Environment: real
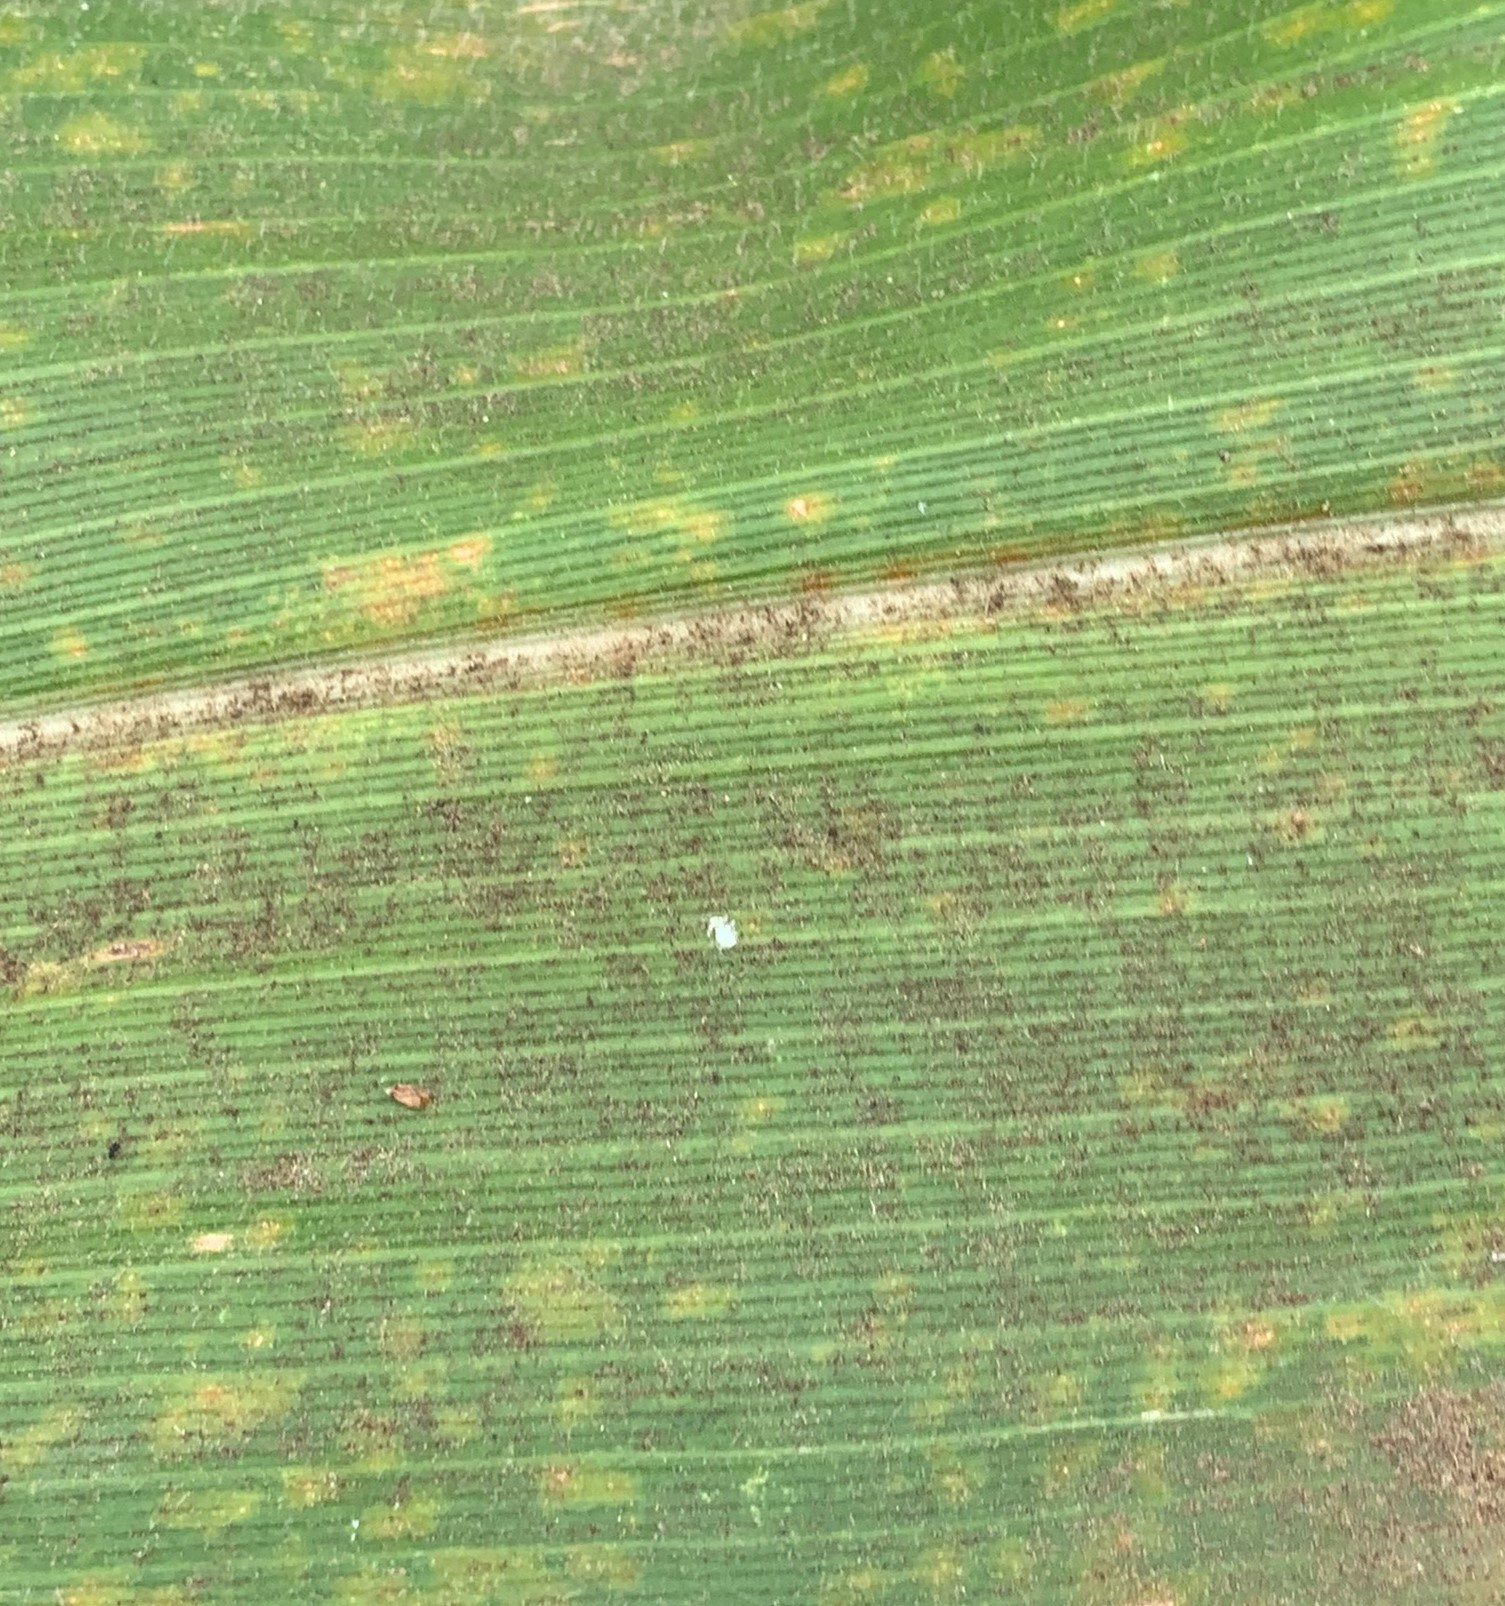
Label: lethal_necrosis